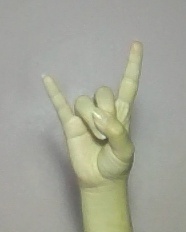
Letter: la